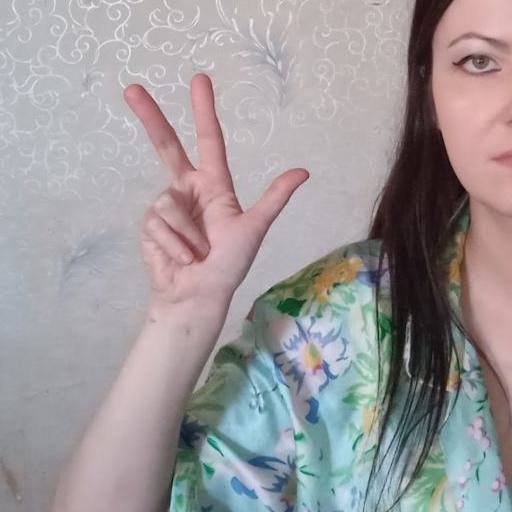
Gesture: three2